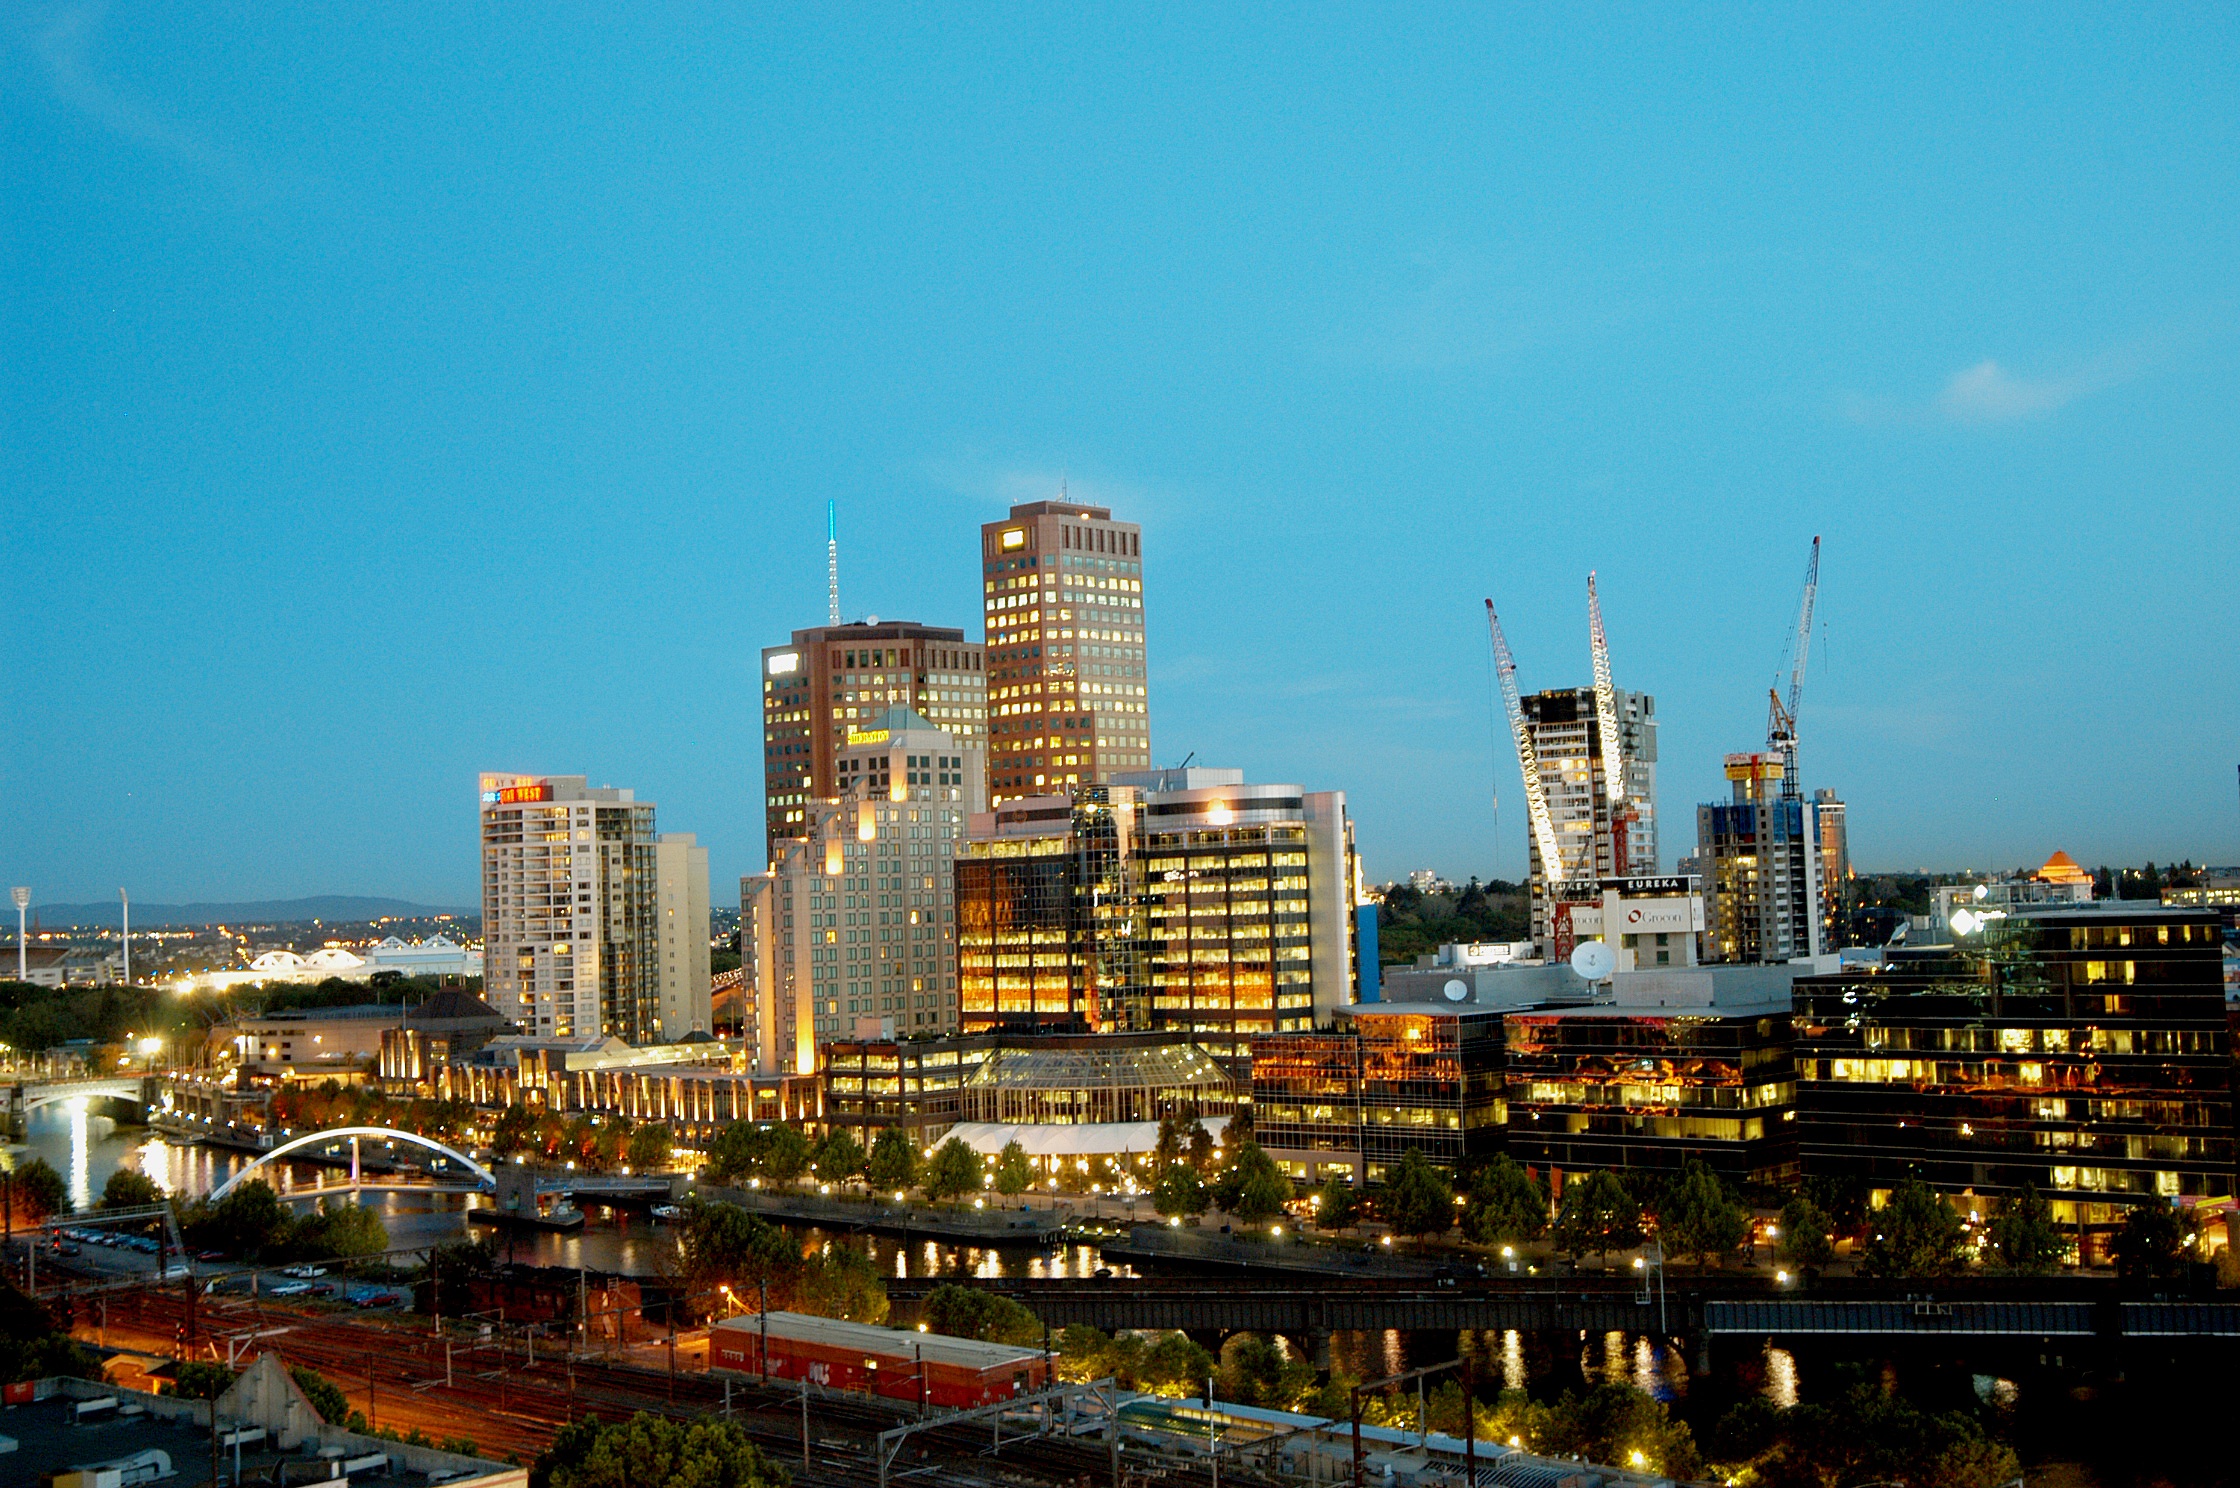
landscape, outdoor, horizon, skyline, night, city, skyscraper, cityscape, panorama, downtown, dusk, evening, sight, landmark, tower block, australia, central, buildings, melbourne, metropolis, east, urban area, geographical feature, human settlement, metropolitan area